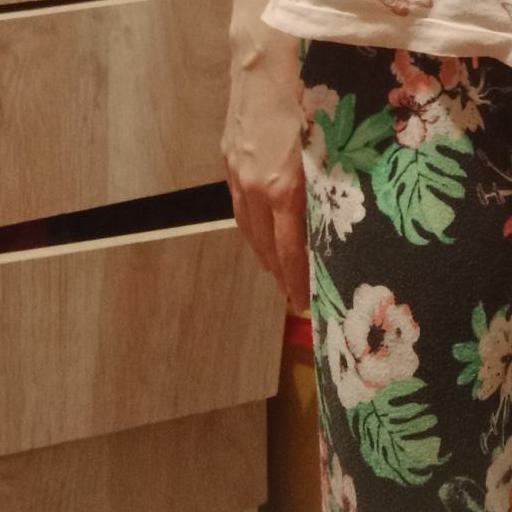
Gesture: no_gesture